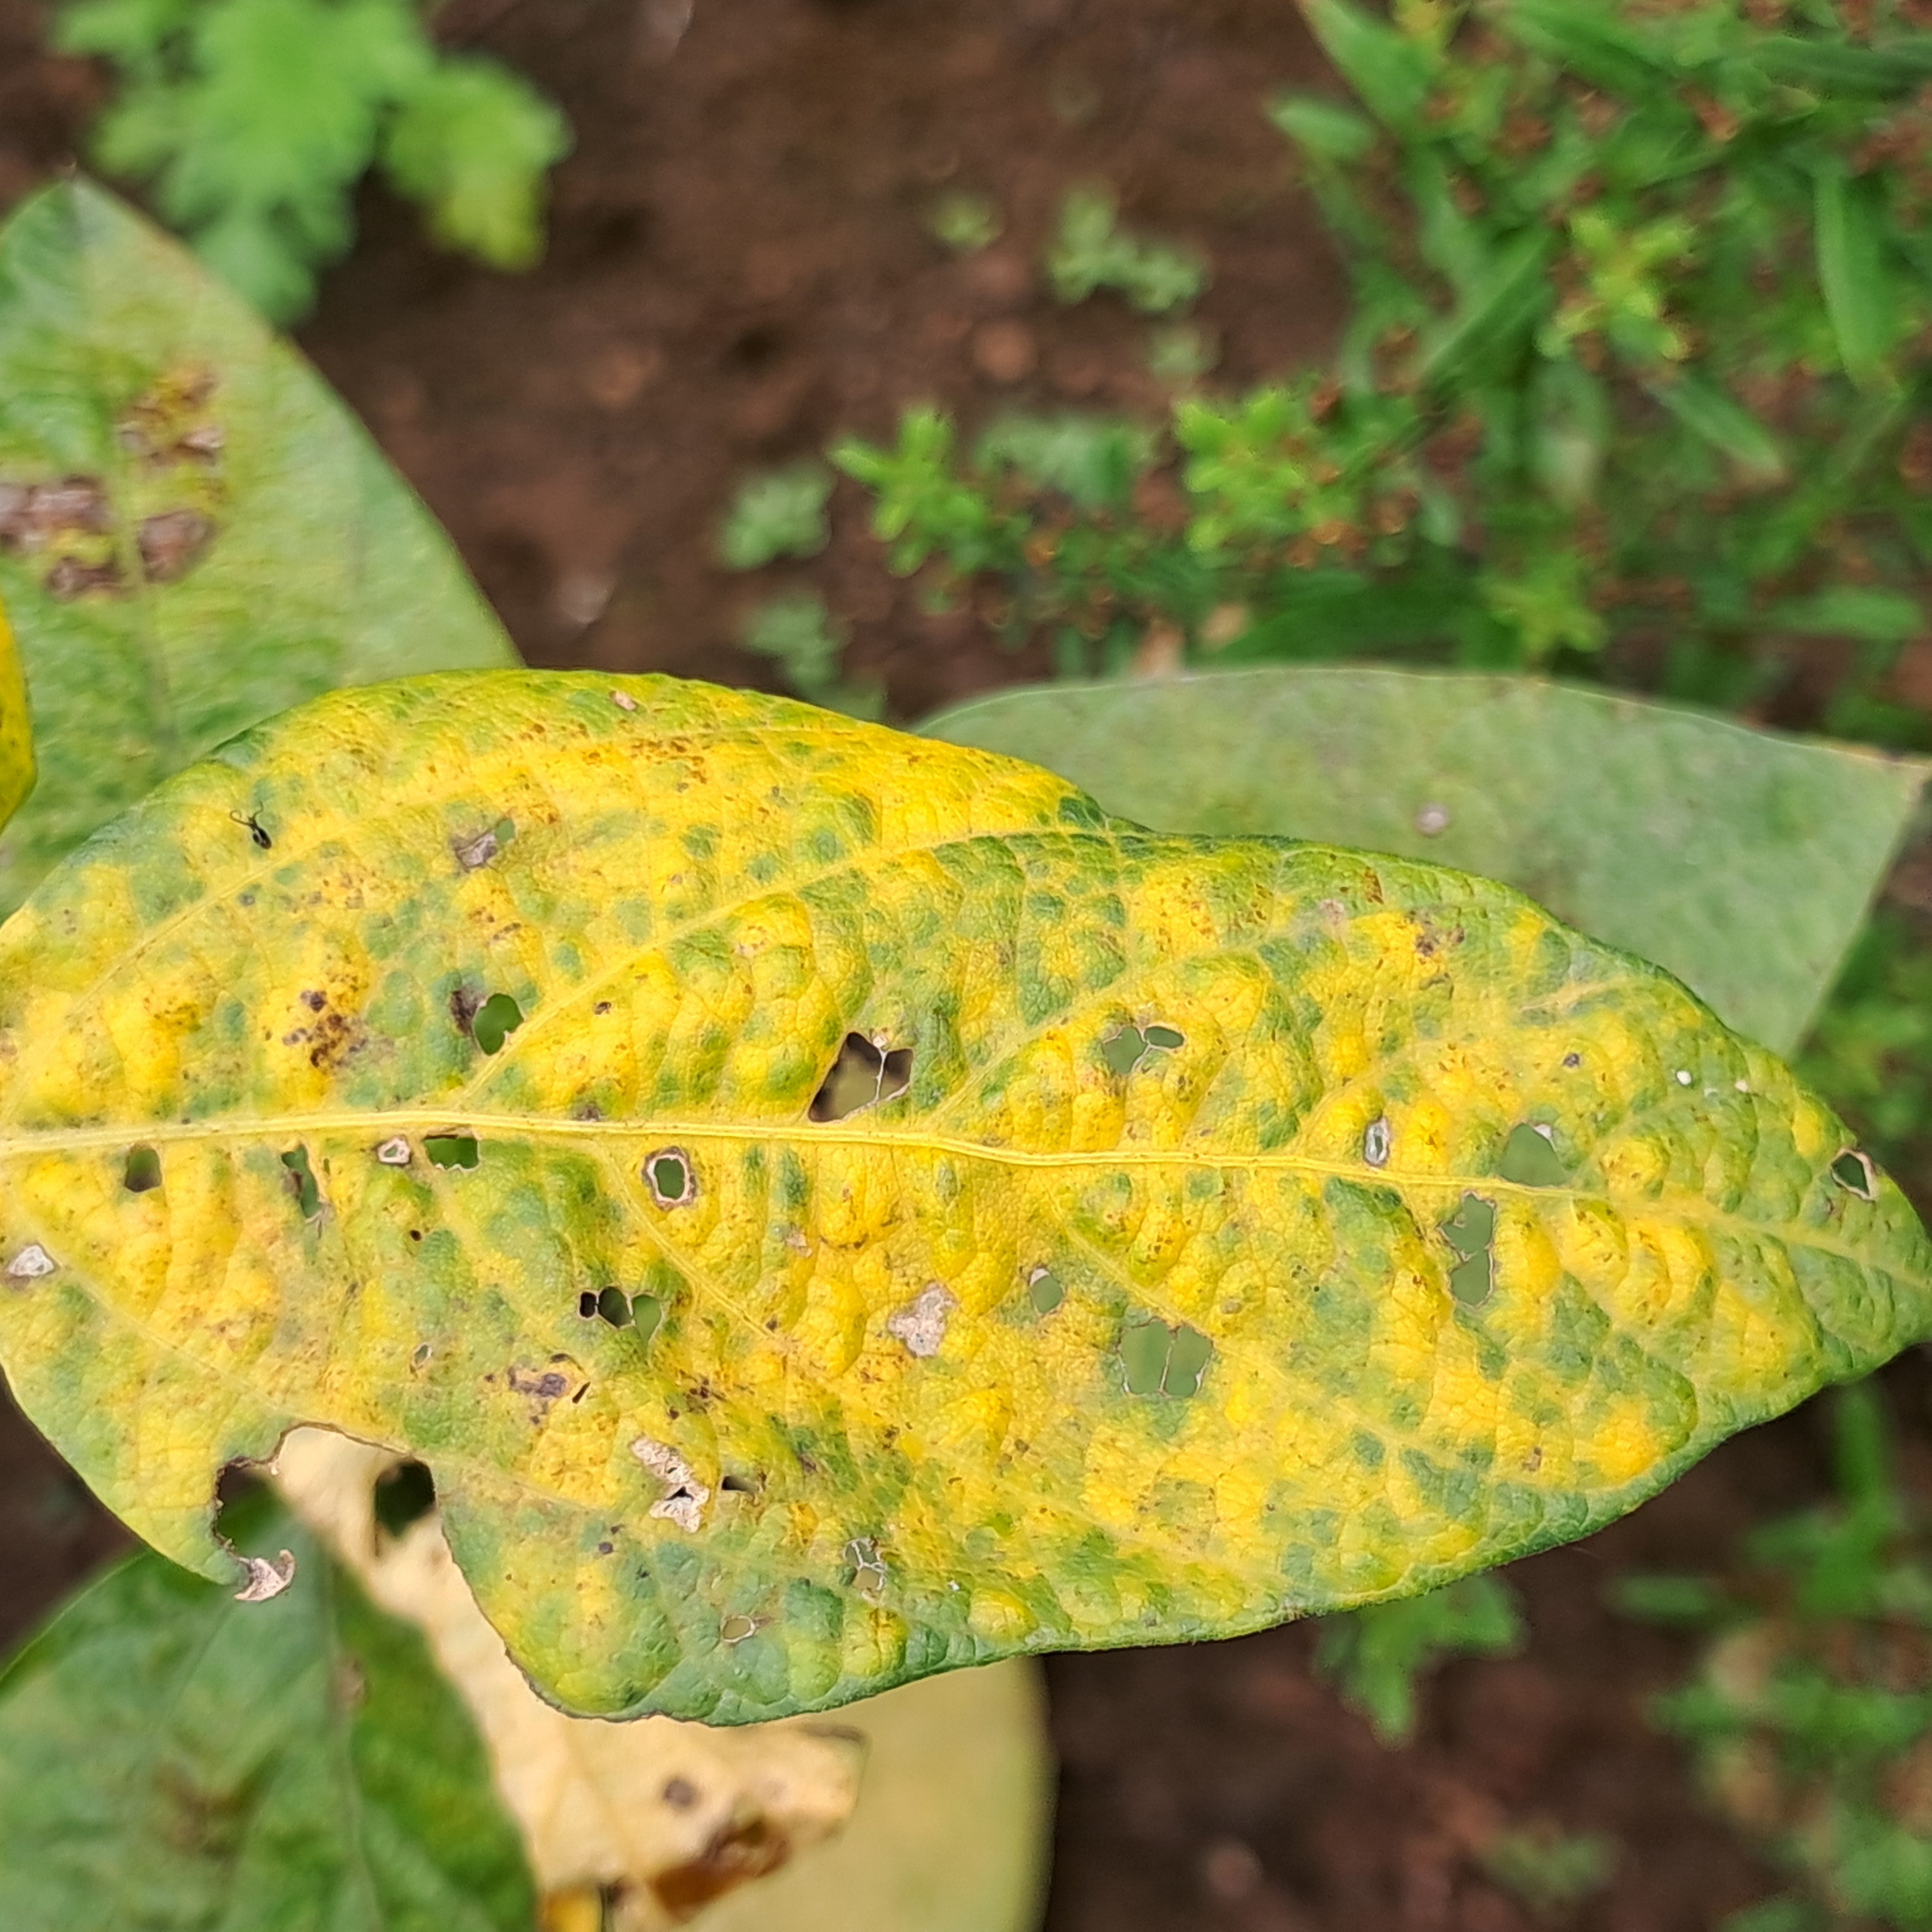
Label: Mosaic